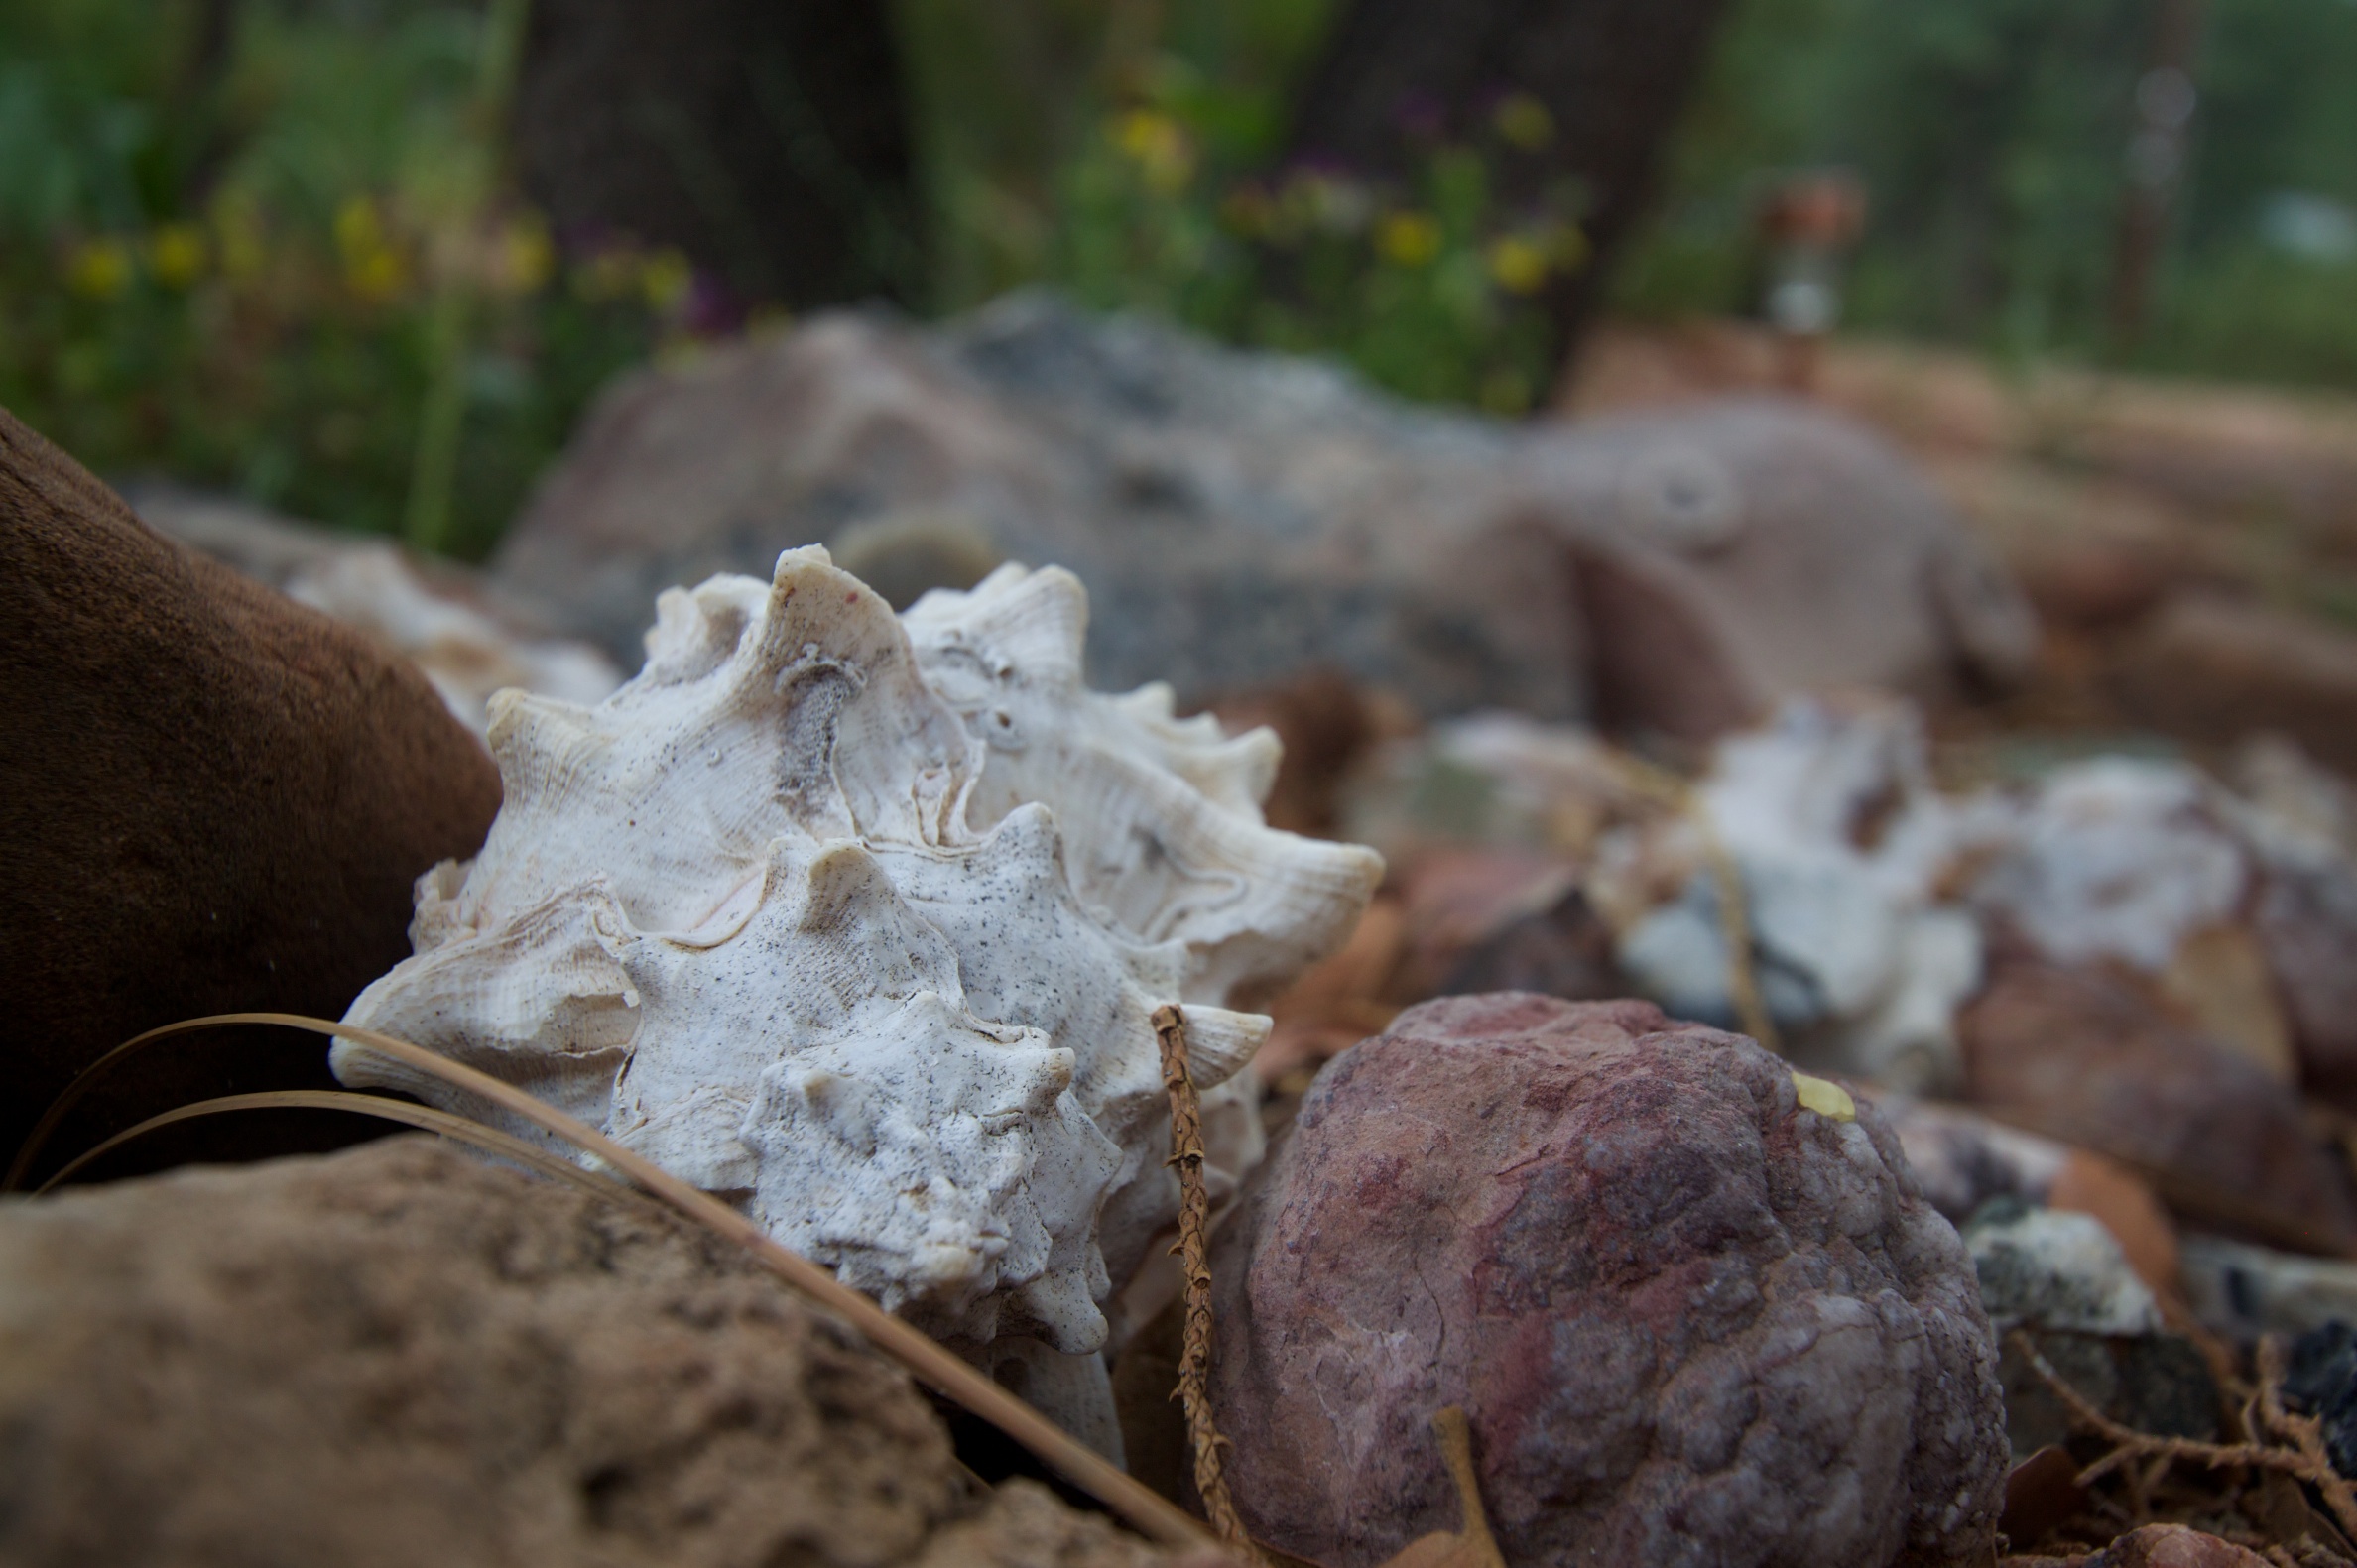
tree, nature, rock, wood, leaf, wildlife, autumn, mushroom, season, fauna, fungus, auriculariales, macro photography, edible mushroom, agaricomycetes, penny bun